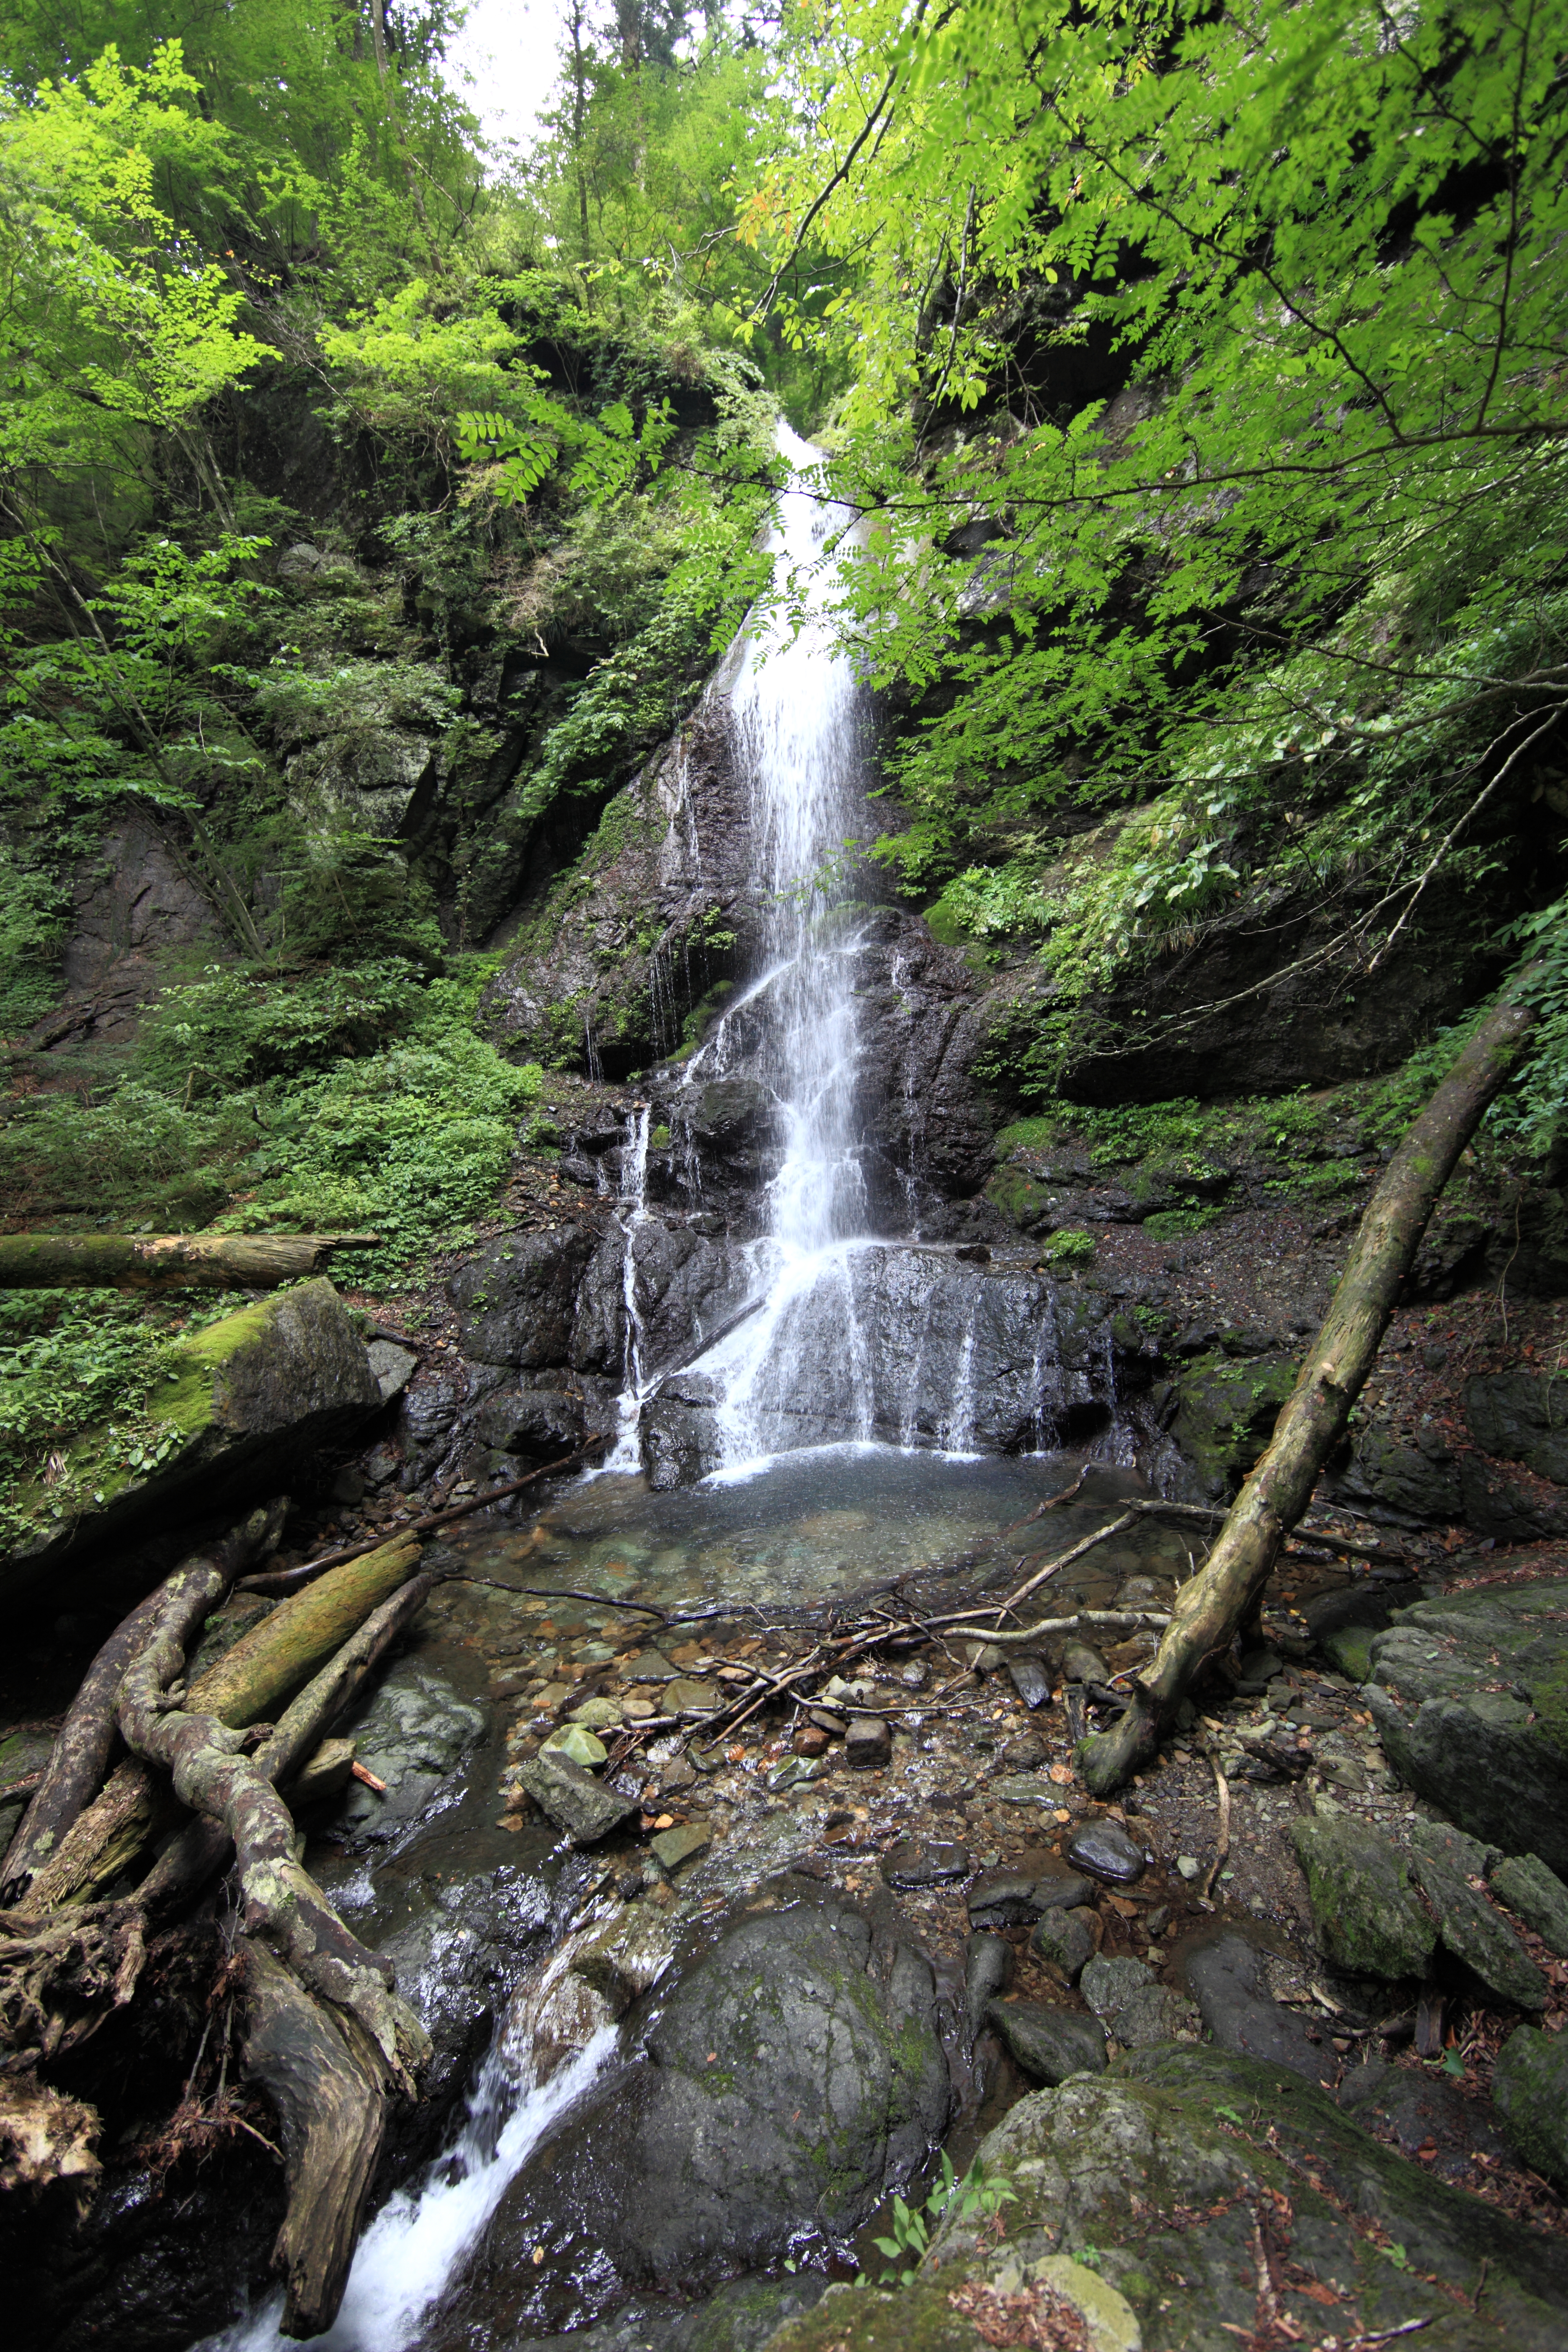
water, forest, waterfall, stream, high, body of water, rainforest, ravine, 5d, wasserfall, hires, woodland, markii, water feature, watercourse, hi, res, resolution, ryuushunnotaki